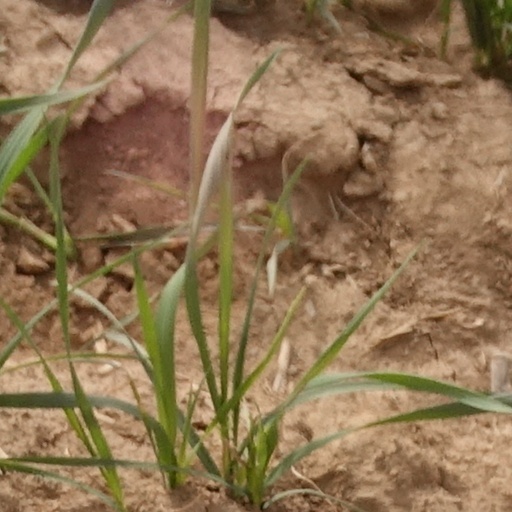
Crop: wheat